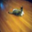
Label: cat